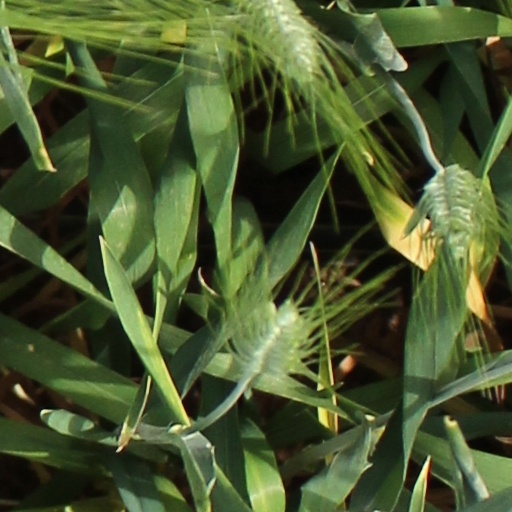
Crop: wheat